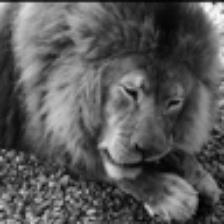
Label: NonHuman